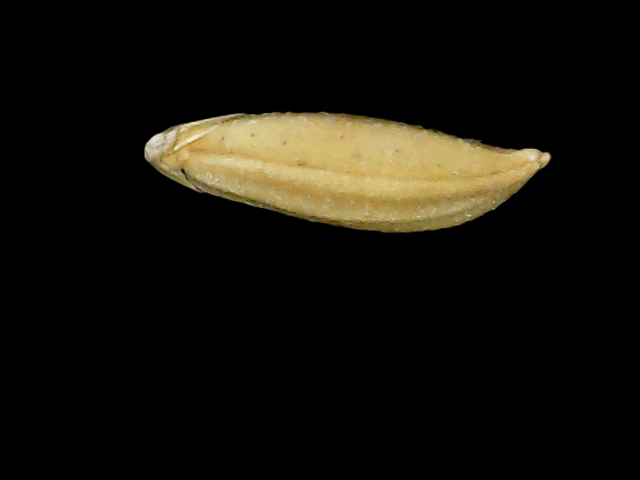
Rice variety: Binadhan10